Scenic, South Dakota

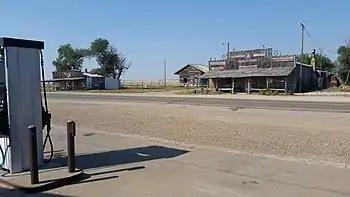
A view of the now defunct Longhorn Store in 2017.

As an economic decline hit the town in the 21st century, local businesswoman Twila Merrill acquired more and more of the town property until she owned most of it.